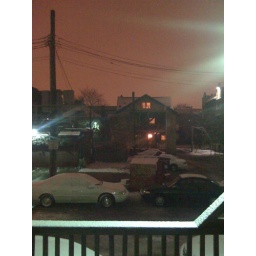
they lived in an alley under the red sky